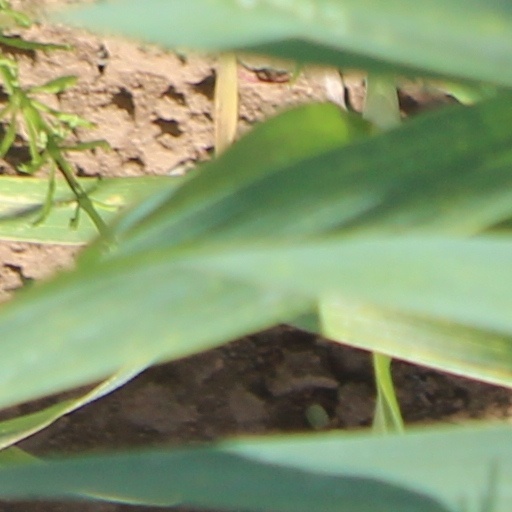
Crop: wheat